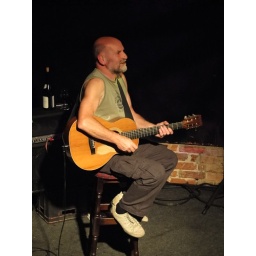
Frank sitting with guitar in hand